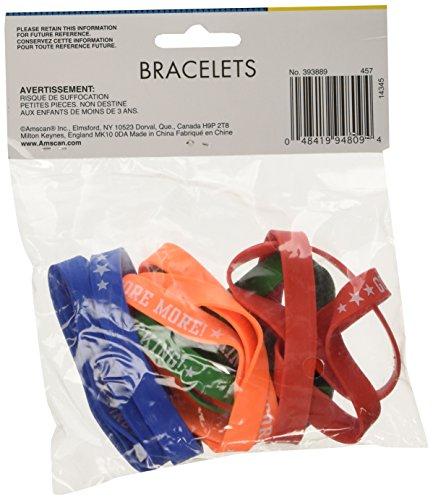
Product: Amscan Soccer Bracelets, Party Favor
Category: Toys & Games | Dress Up & Pretend Play | Beauty & Fashion | Bracelets
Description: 12 Bracelets.
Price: $3.55
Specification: ProductDimensions:6.3x5.7x1.5inches|ItemWeight:1.6ounces|ShippingWeight:1.6ounces(Viewshippingratesandpolicies)|DomesticShipping:ItemcanbeshippedwithinU.S.|InternationalShipping:ThisitemcanbeshippedtoselectcountriesoutsideoftheU.S.LearnMore|ASIN:B006VD4B1O|Itemmodelnumber:3901165|Manufacturerrecommendedage:4-12years